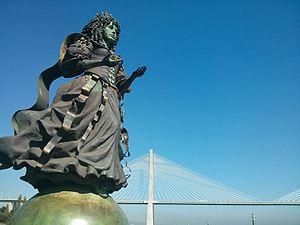
Audrey Flack, née le 30 mai 1931 à New York, est une peintre et sculptrice américaine. Elle est une figure majeure du photoréalisme. Elle vit et travaille à New York et Long Island.